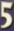
Number: 5